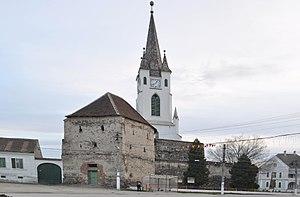
Gârbova est une commune du județ d'Alba, Roumanie qui compte 2 050 habitants.